Bart's Friend Falls in Love

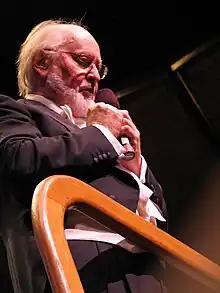
John Williams' theme from "Raiders of the Lost Ark" plays throughout the episode's praised Indiana Jones sequence.

In its original American broadcast, "Bart's Friend Falls in Love" finished 35th in the ratings for the week of May 4–10, 1992, with a Nielsen rating of 12.4, equivalent to approximately 11.4 million viewing households. It was the fourth highest-rated show on the Fox network that week, following "Beverly Hills, 90210", "In Living Color", and "Married... with Children".